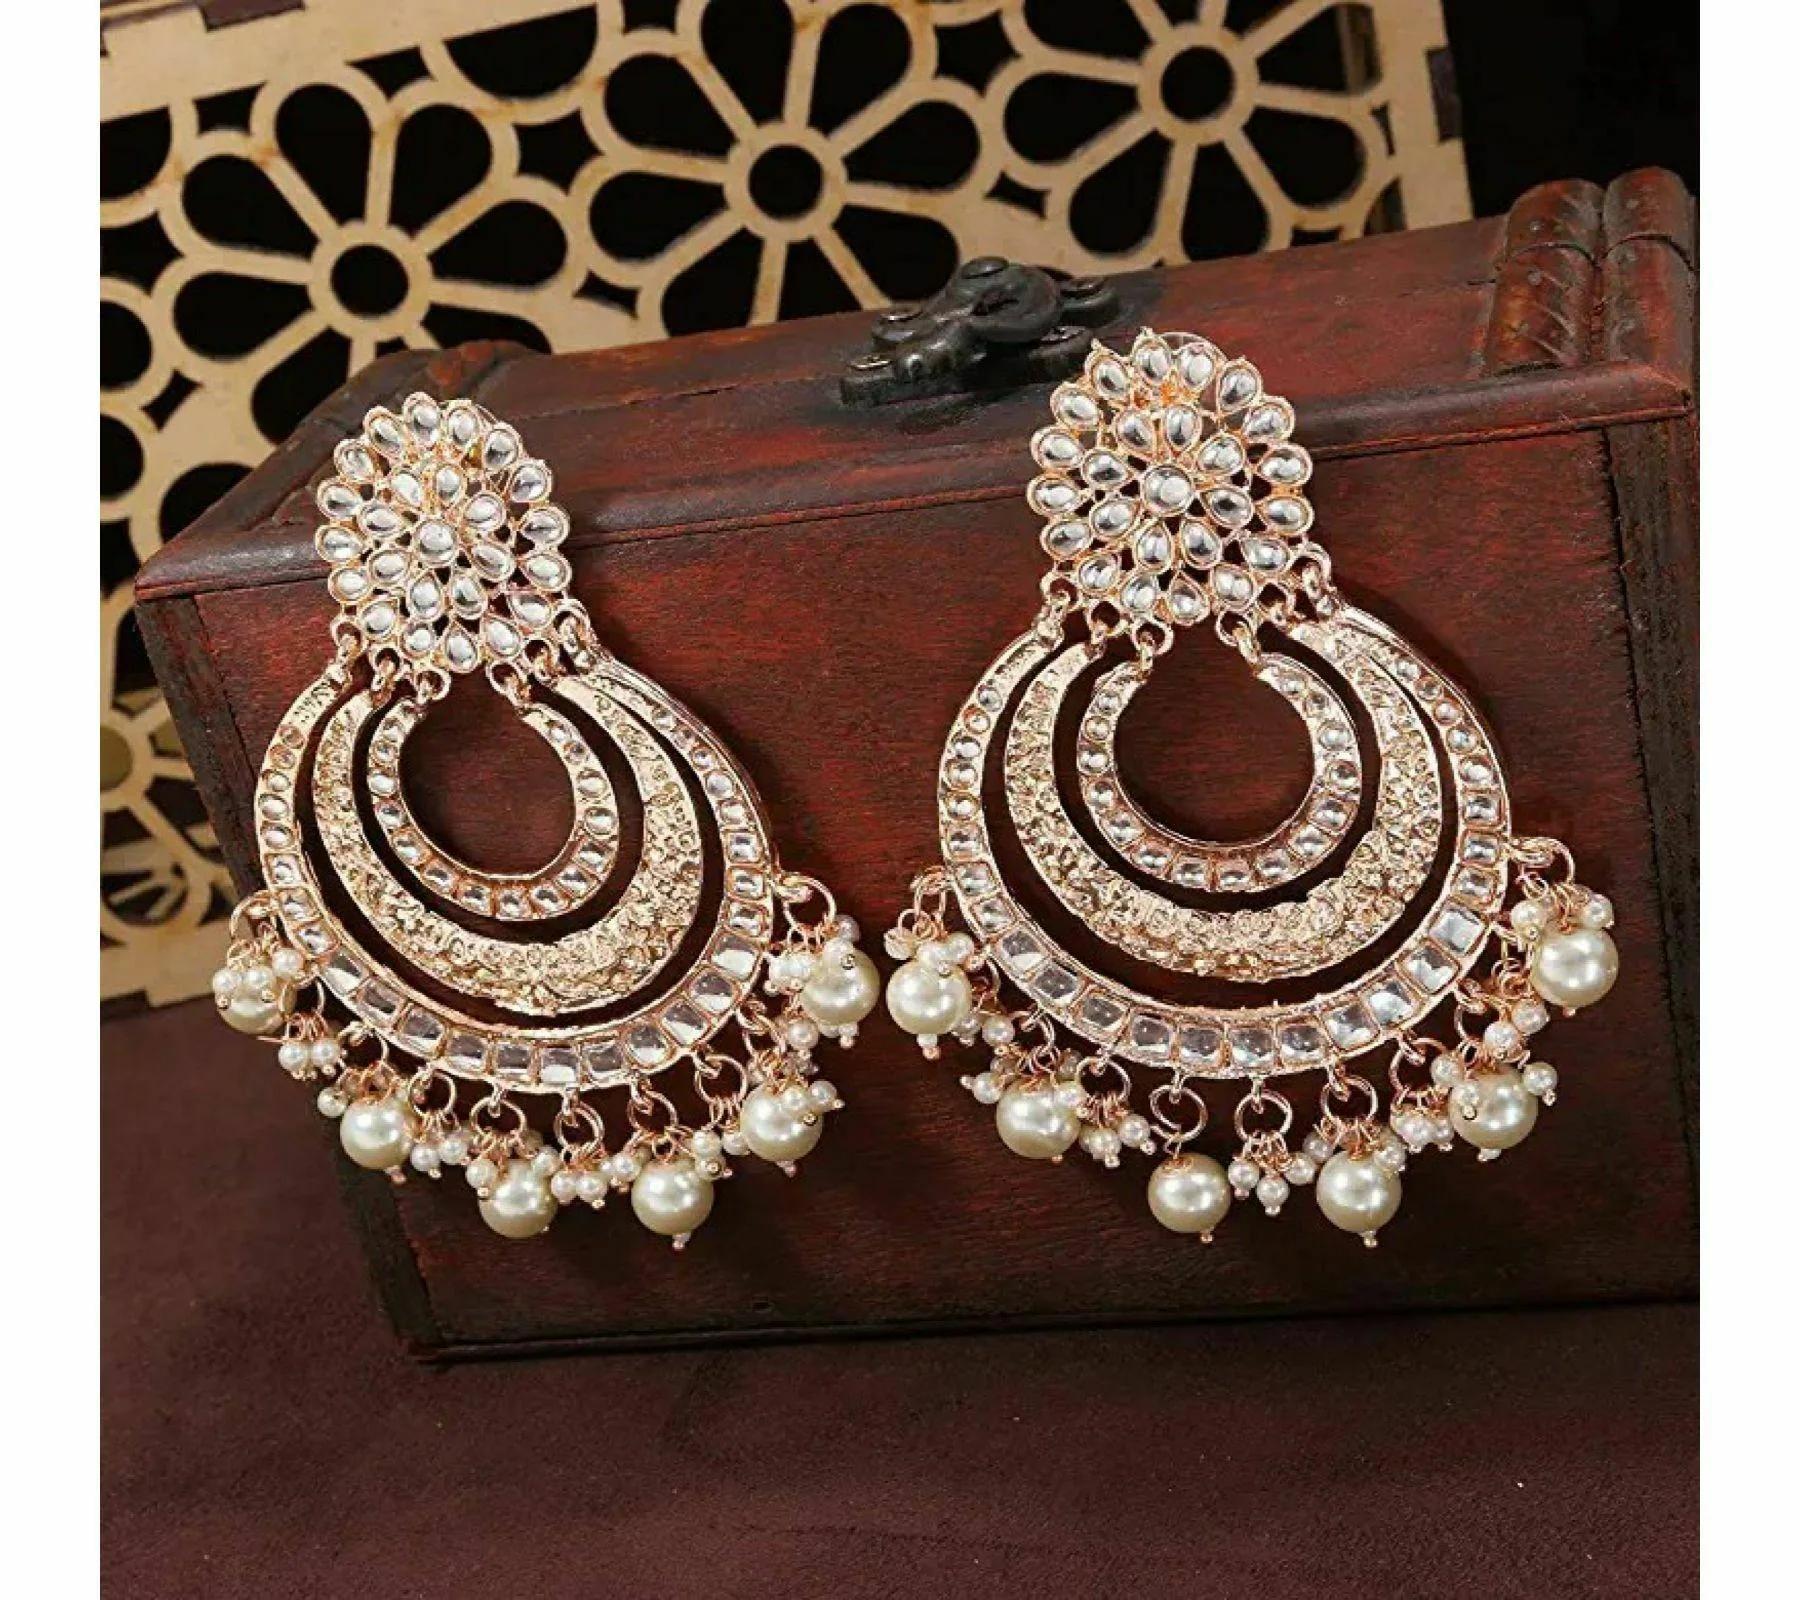
Gyaan Jewels Handmade Gold Plated Chandbali Earring Gold (Women and Girls)
Type: Earrings
Brand: Gyaan Jewels
Price: Rs. 384
 These panachee fashion earrings kaan chain champaswaralu are easy to wear, light in weight and gives you a rich look. A designer pair of traditional earrings for girls and women that will make you feel royal. The color complements all outfits & may be worn as a statement piece to any occasion.
Features: These are stylish, elegant and give a playful touch,Ideal for women and girls,#Uniquedesign: Each handmade earring is one-of-a-kind.,#High-quality materials: Crafted with durable and premium materials.,#Attention to detail: Meticulously crafted with precision and care.,#Versatile styles: Suitable for various occasions and outfits.